Prades, Spain

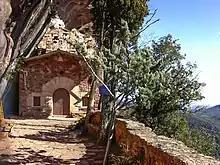
Ermita de l'Abellera, Prades

Prades is a municipality in the "comarca" of Baix Camp, in the province of Tarragona, Catalonia, Spain.